Diviseema

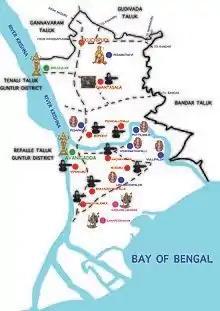
Map showing important temples in Diviseema

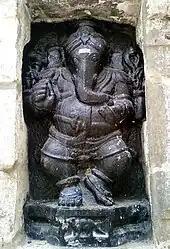
Ganesa stone carved Relief at Srikakula Andhra Mahavishnu Temple

Diviseema is a small and deltaic island in Krishna District of the Indian state of Andhra Pradesh. It comprises seven Mandals in total - Avanigadda, Challapalli, Mopidevi, Nagayalanka, Koduru, Ghantasala and Movva . Diviseema was also known as Divi Taluk in the past.